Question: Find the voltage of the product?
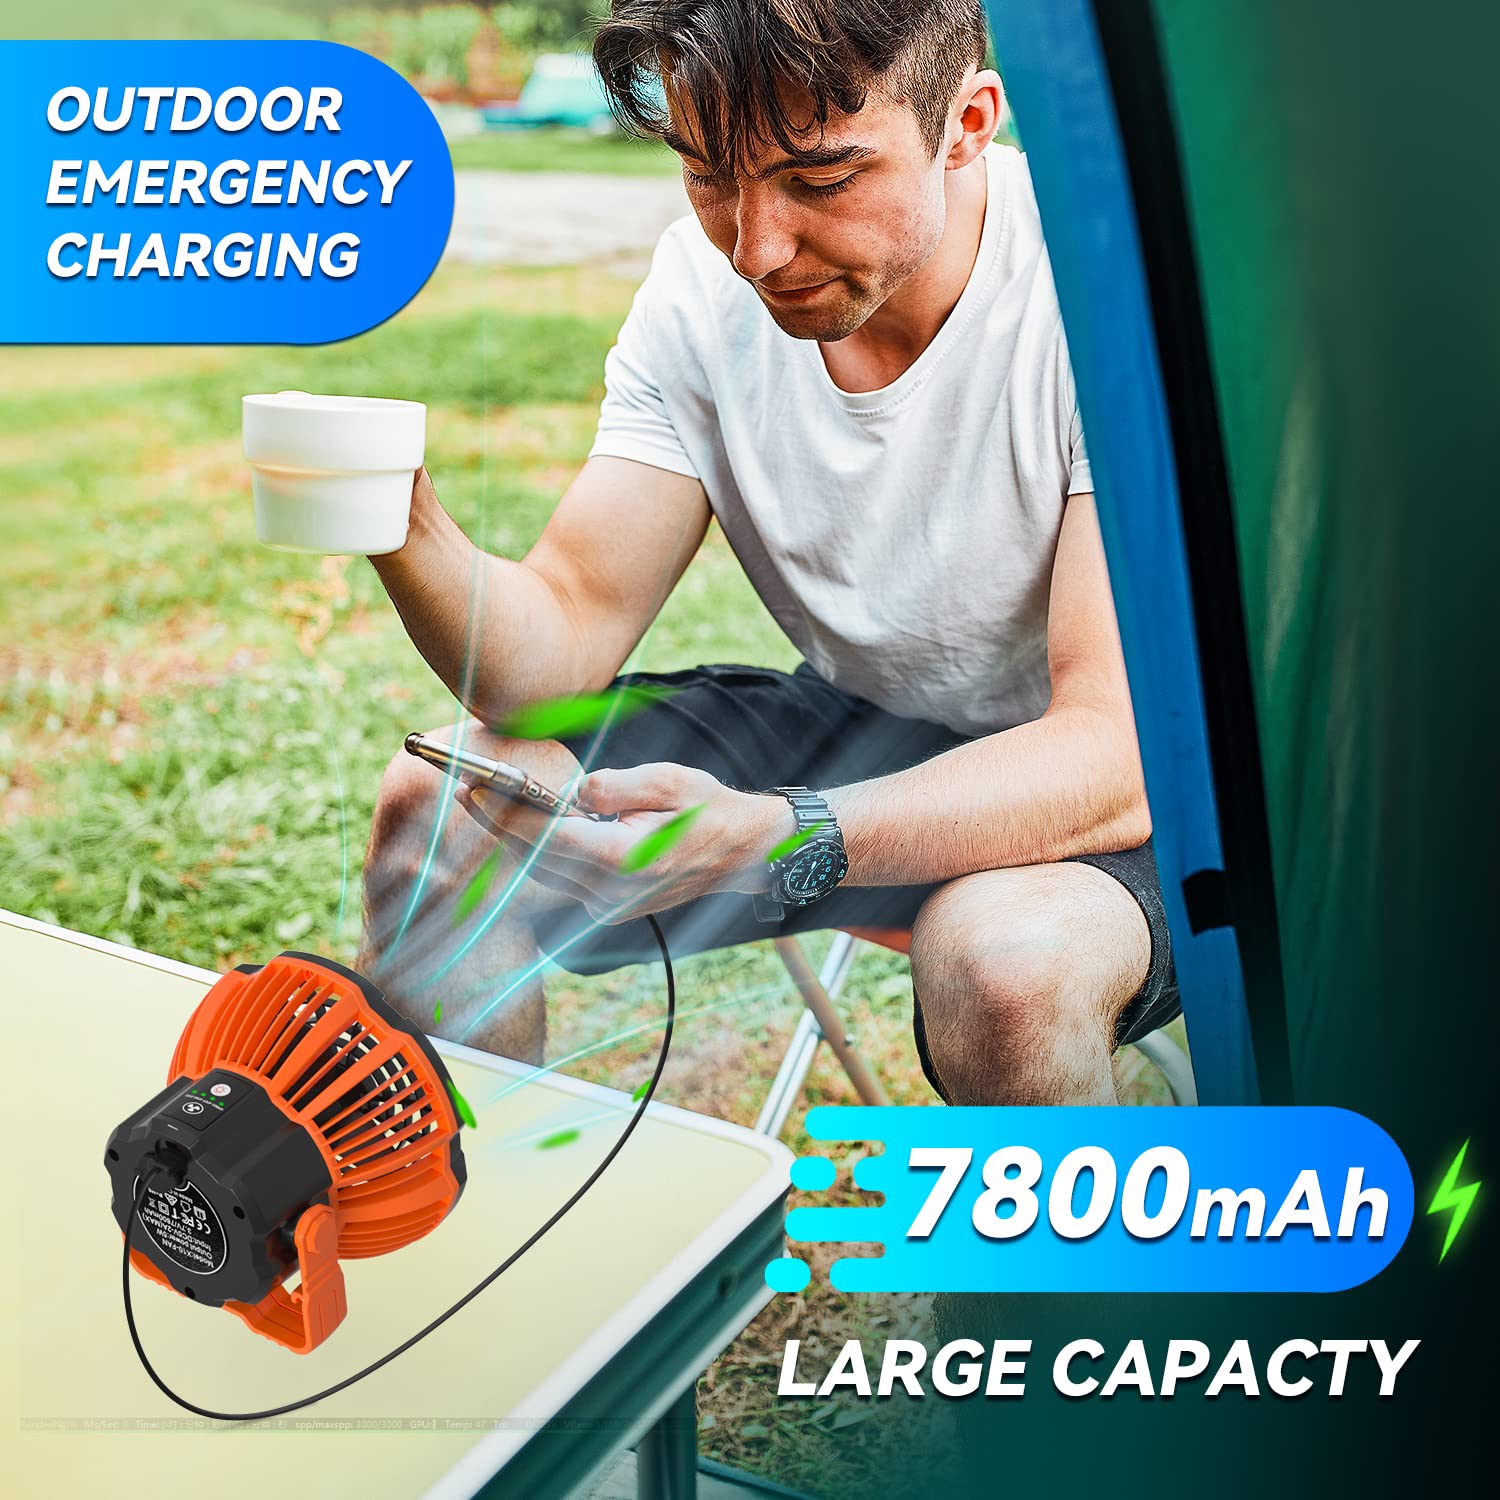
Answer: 3.0 volt